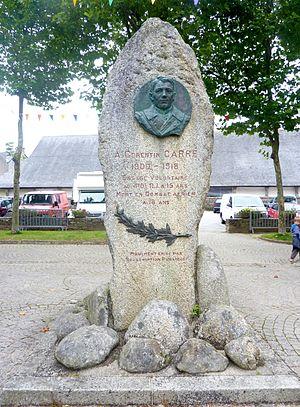
Le Faouët
Le Faouët [lə fawɛt] est une commune française située dans le département du Morbihan, en région Bretagne.